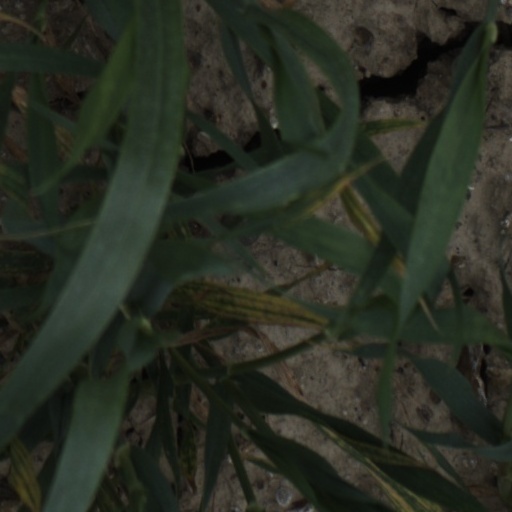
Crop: wheat